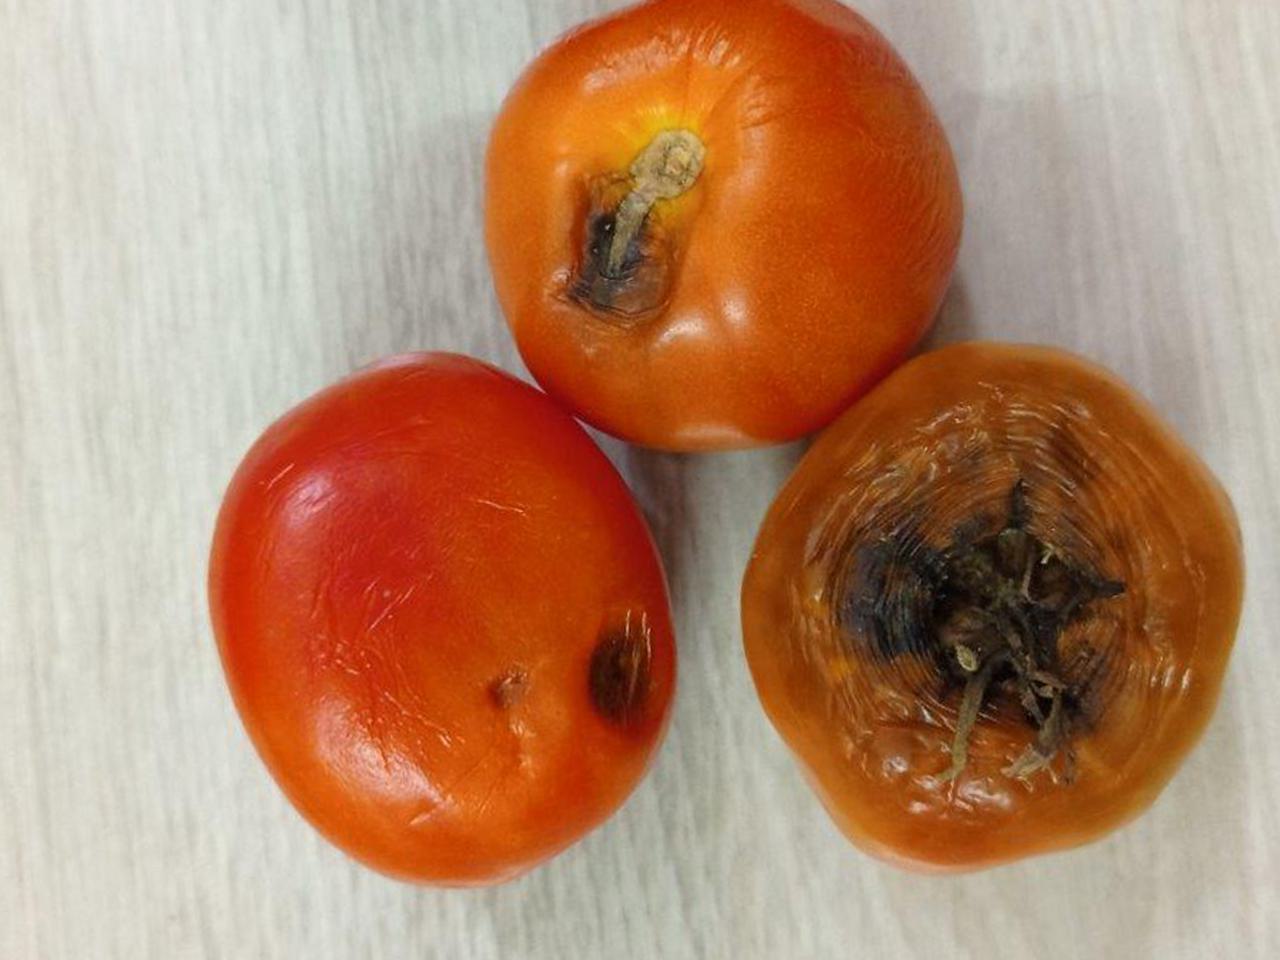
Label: Rotten